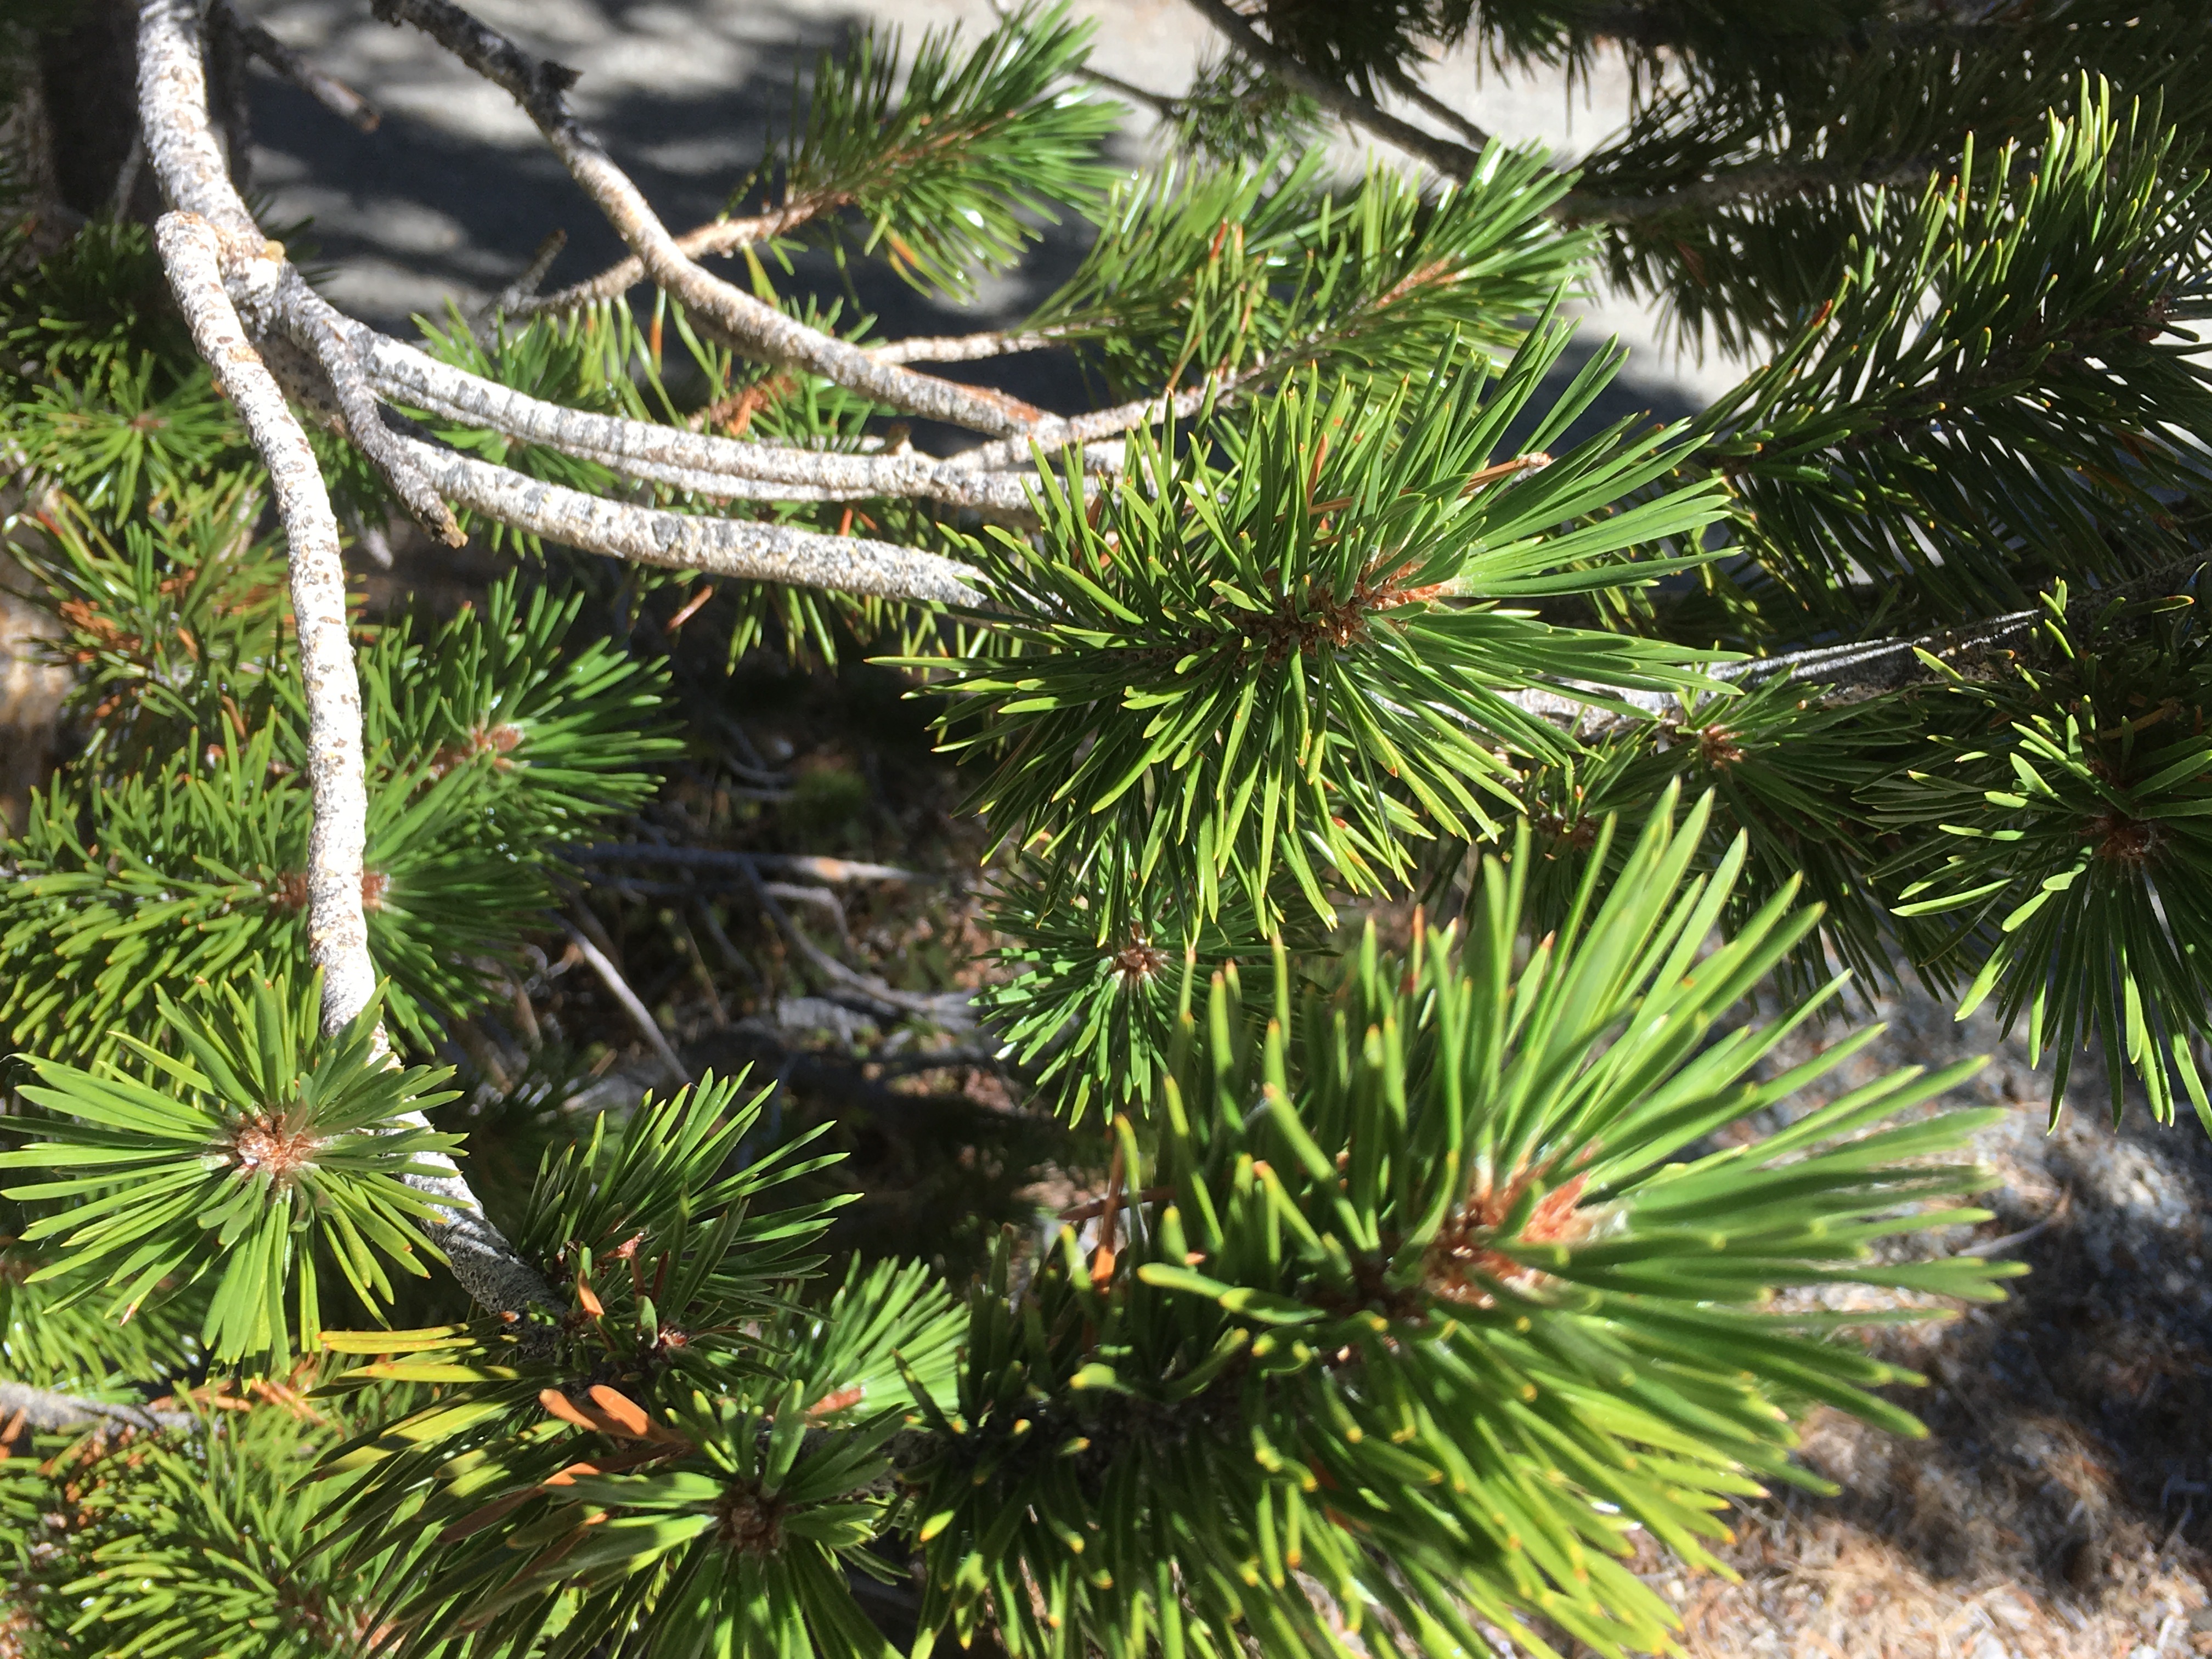
tree, branch, plant, flower, pine, evergreen, botany, fir, twig, conifer, spruce, larch, ecosystem, lodgepolepine, pinuscontorta, lodgepolepineneedles, treesoftiogapass, biome, pine family, woody plant, temperate coniferous forest, land plant, arecales